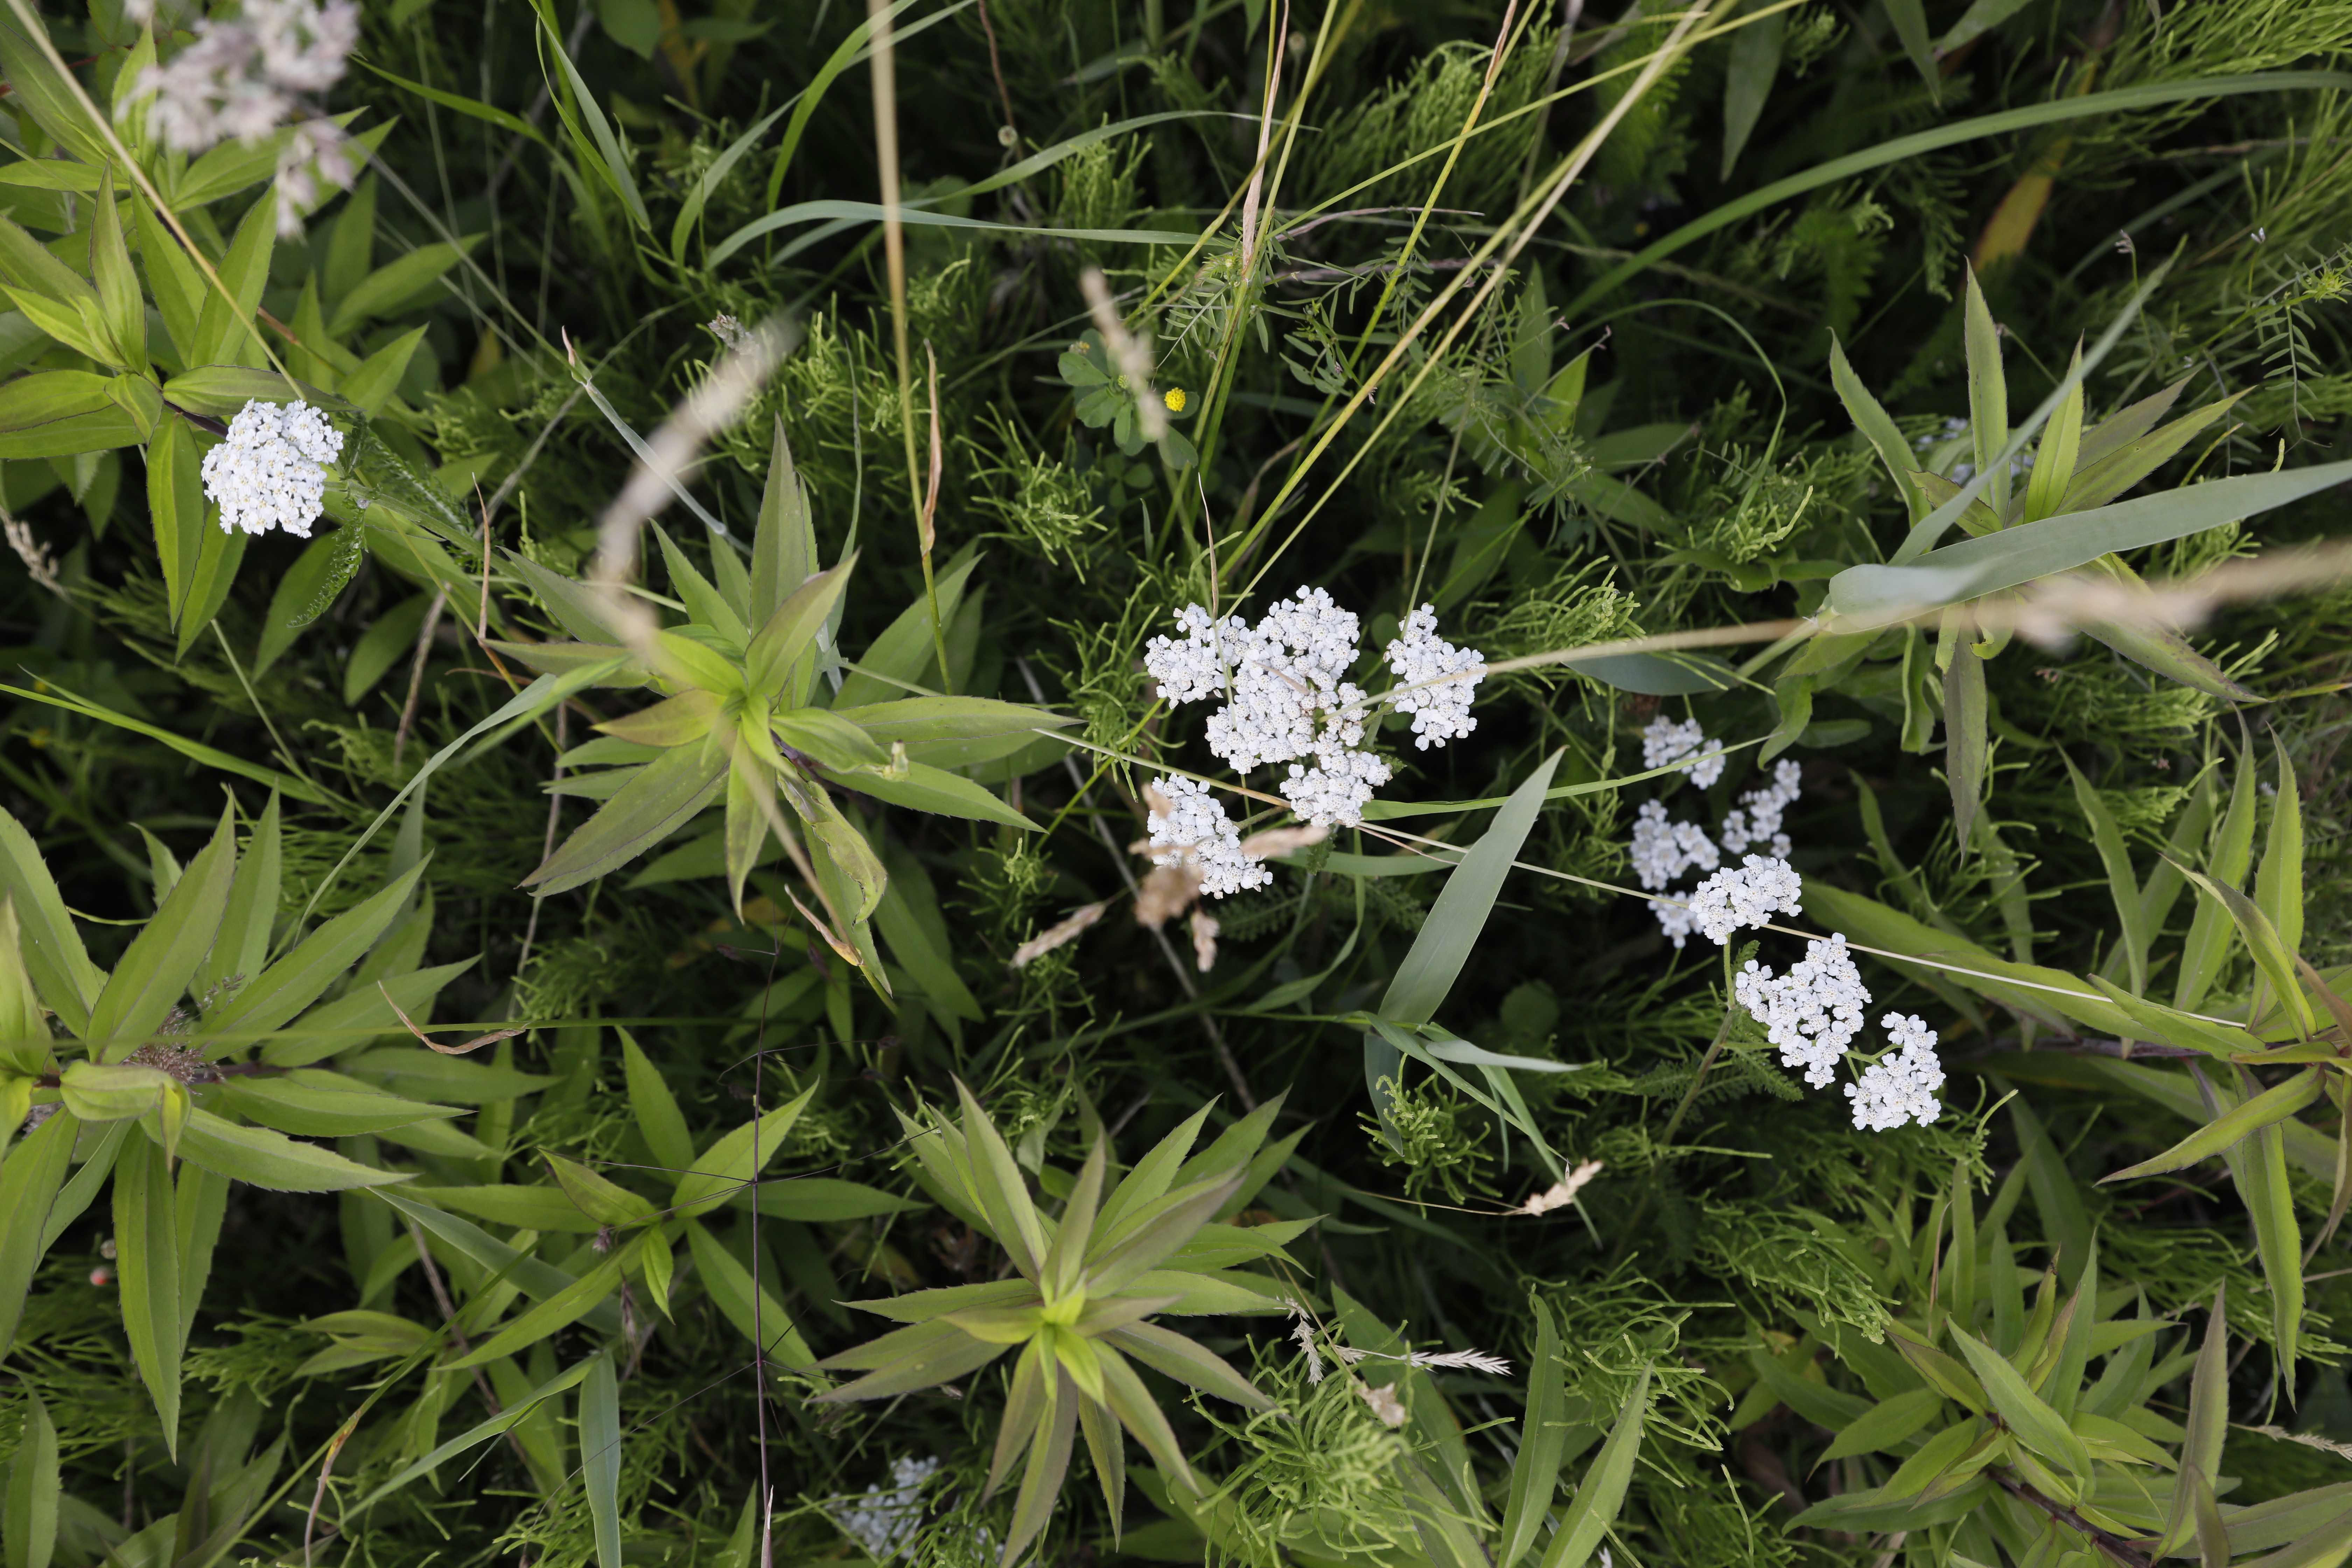
Plant species: Achillea millefolium